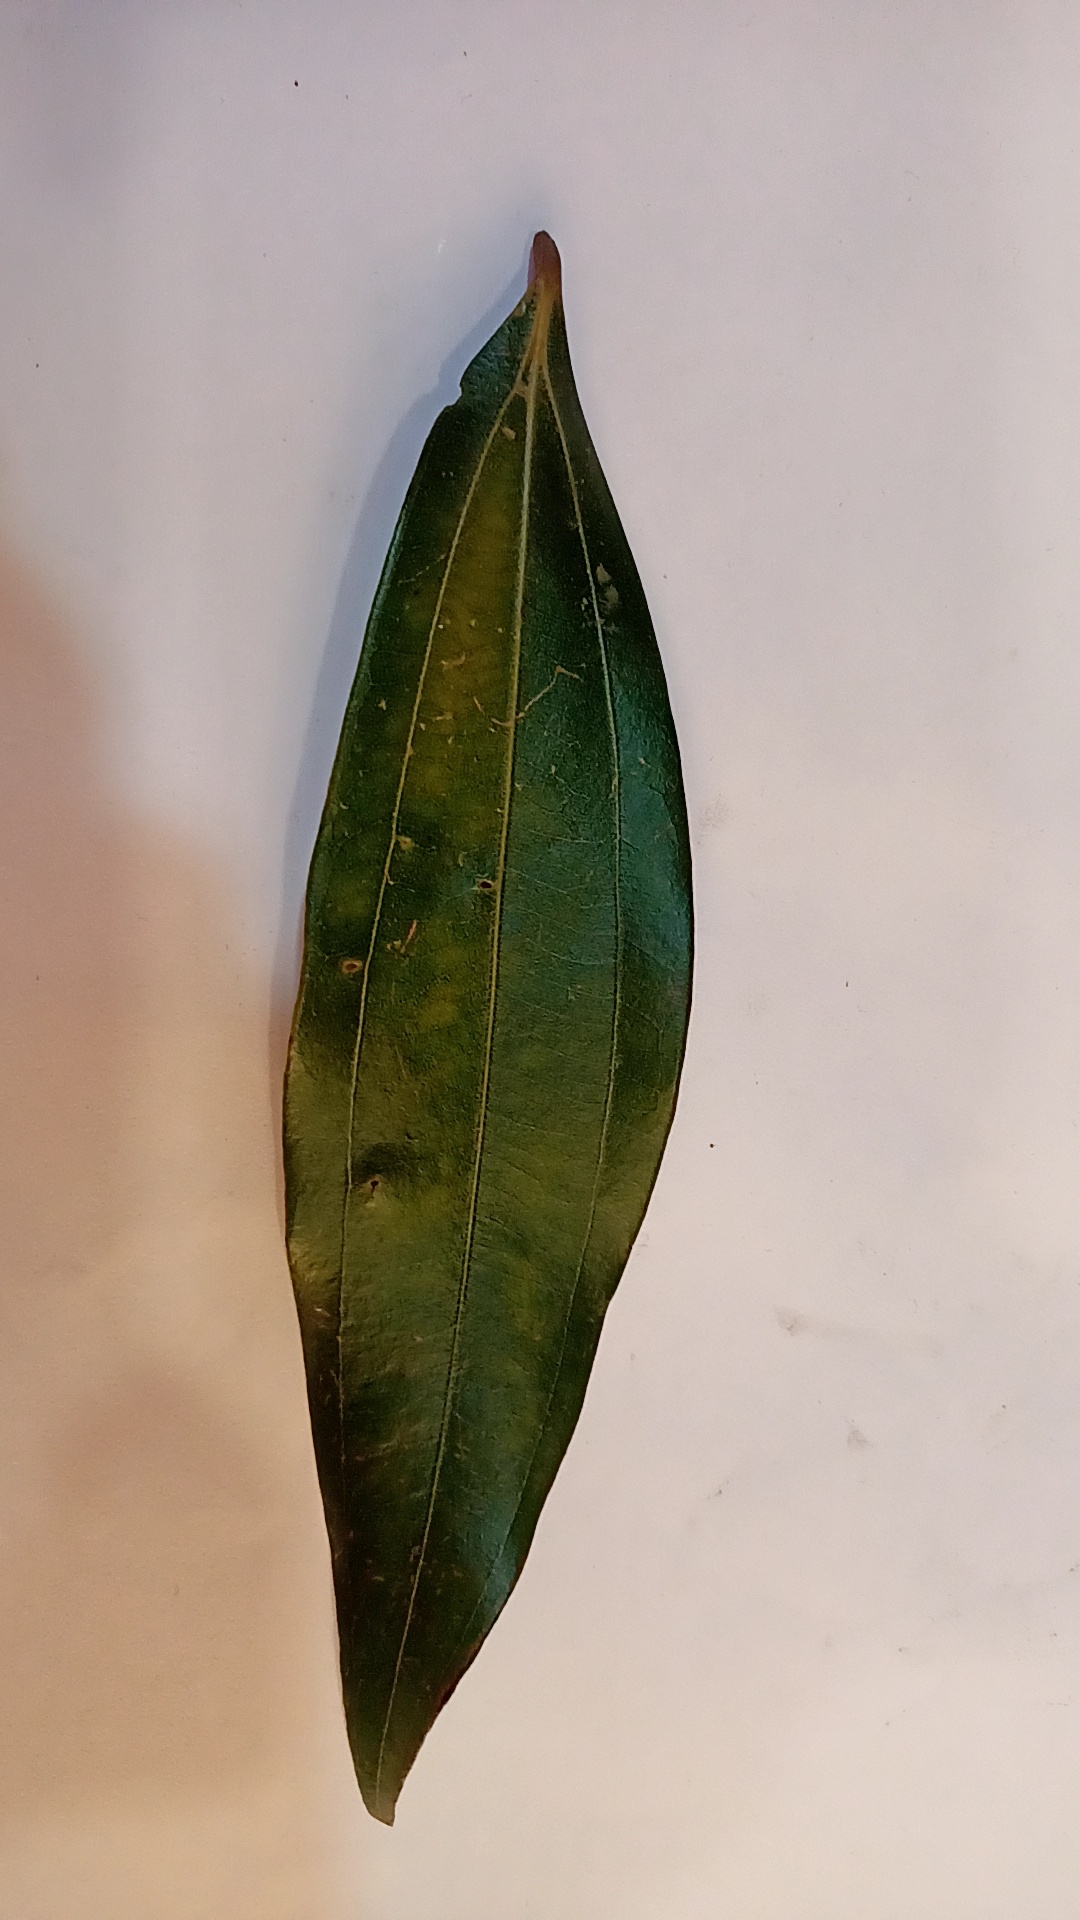
Label: Disease